Camp Savage

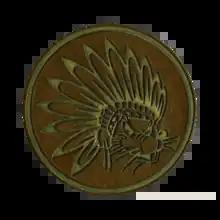
The unofficial logo of the MIS Language School at Camp Savage.

The MISLS (initially known as the Fourth Army Intelligence School) began operation with an initial budget of $2,000 in November 1941, about a month before the Japanese bombed Pearl Harbor. The first class of 60 students began their training at the Presidio of San Francisco, graduating 45 students in May 1942.